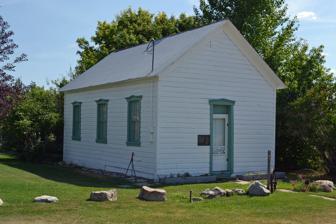
Building: Georgetown Relief Society Hall
Country: United States of America
Year built: 1872
United States historic place Georgetown Relief Society Hall U.S. National Register of Historic Places Show map of Idaho Show map of the United States Location 161 3rd NW St., Georgetown, Idaho Coordinates 42°28′27″N 111°22′10″W / 42.47417°N 111.36944°W / 42.47417; -111.36944 Area less than one acre Built 1872 NRHP reference No. 98001171 Added to NRHP September 18, 1998 The Georgetown Relief Society Hall in Georgetown, Idaho was built in 1872. It was listed on the National Register of Historic Places in 1998. It has also been known as the First Public Building , the D.U.P. Hall , and the First LDS Chapel . It was moved to its current location in 1896. References